Joseph Pintauro

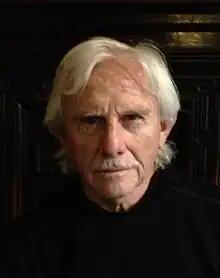
Joseph Pintauro, New York, January 2013

Joe Pintauro (November 22, 1930 – May 29, 2018) was an American academic, novelist, playwright and poet.